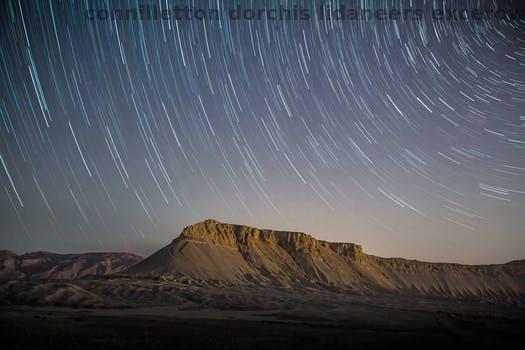
Label: Watermark